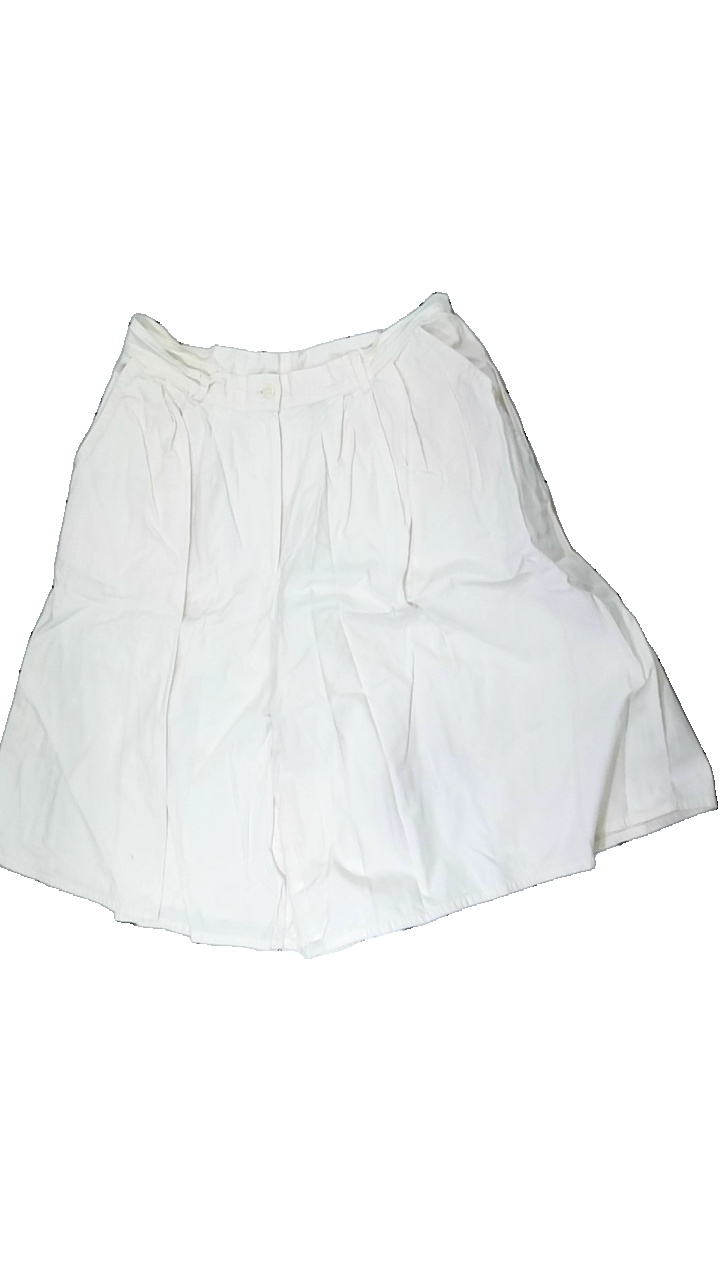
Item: Shorts (Ladies)
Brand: Fantasy
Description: krämvita shorts med hål och fläckar
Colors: White
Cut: Regular
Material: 100% cotton
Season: Summer
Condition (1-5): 1
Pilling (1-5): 5
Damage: hål i skrevet
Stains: Minor
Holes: Major
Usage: Export
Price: <50